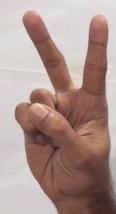
ASL sign: 2